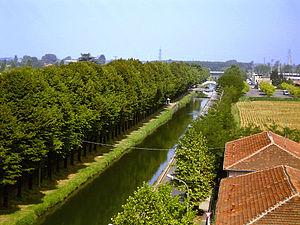
Le Naviglio Pavese est un canal artificiel qui relie Milan à Pavie, partie du système des navigli lombards.